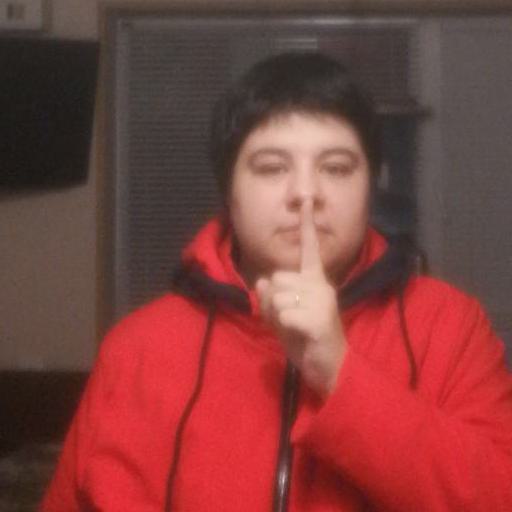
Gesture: mute